Civil discourse

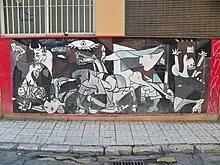
Picasso's response to the bombing of the Basque town named Guernica on April 26, 1937, during the Spanish Civil War.

Throughout history, artists have used their craft to comment on societal norms, political events, and cultural shifts. As John Dewey argues in "Art as Experience", art is a form of experience that helps society understand itself better. A famous example being Johnathan Swift's satiric piece "A Modest Proposal"(1729), criticizing the treatment of impoverished Irish citizens. Similarly, American music and visual arts during the 1960s and 1970s, such as Marvin Gaye's "What's Going On", reflected anti-Vietnam War sentiments and civil rights movements. In recent pieces of media members of the Black/African American community have made efforts to highlight the complexity of civil rights and civil discourse. "Hidden Figures" (2016) directed by Theodore Melfiand written by Allison Schroeder speaks to this in the line "Civil rights aint always civil." This line acknowledges the history of civil discourse and the cost associated with such efforts.